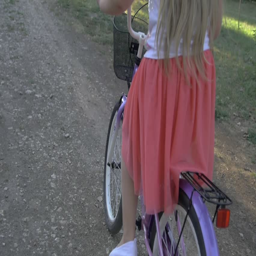
a young girl is cycling into the sunset in the park